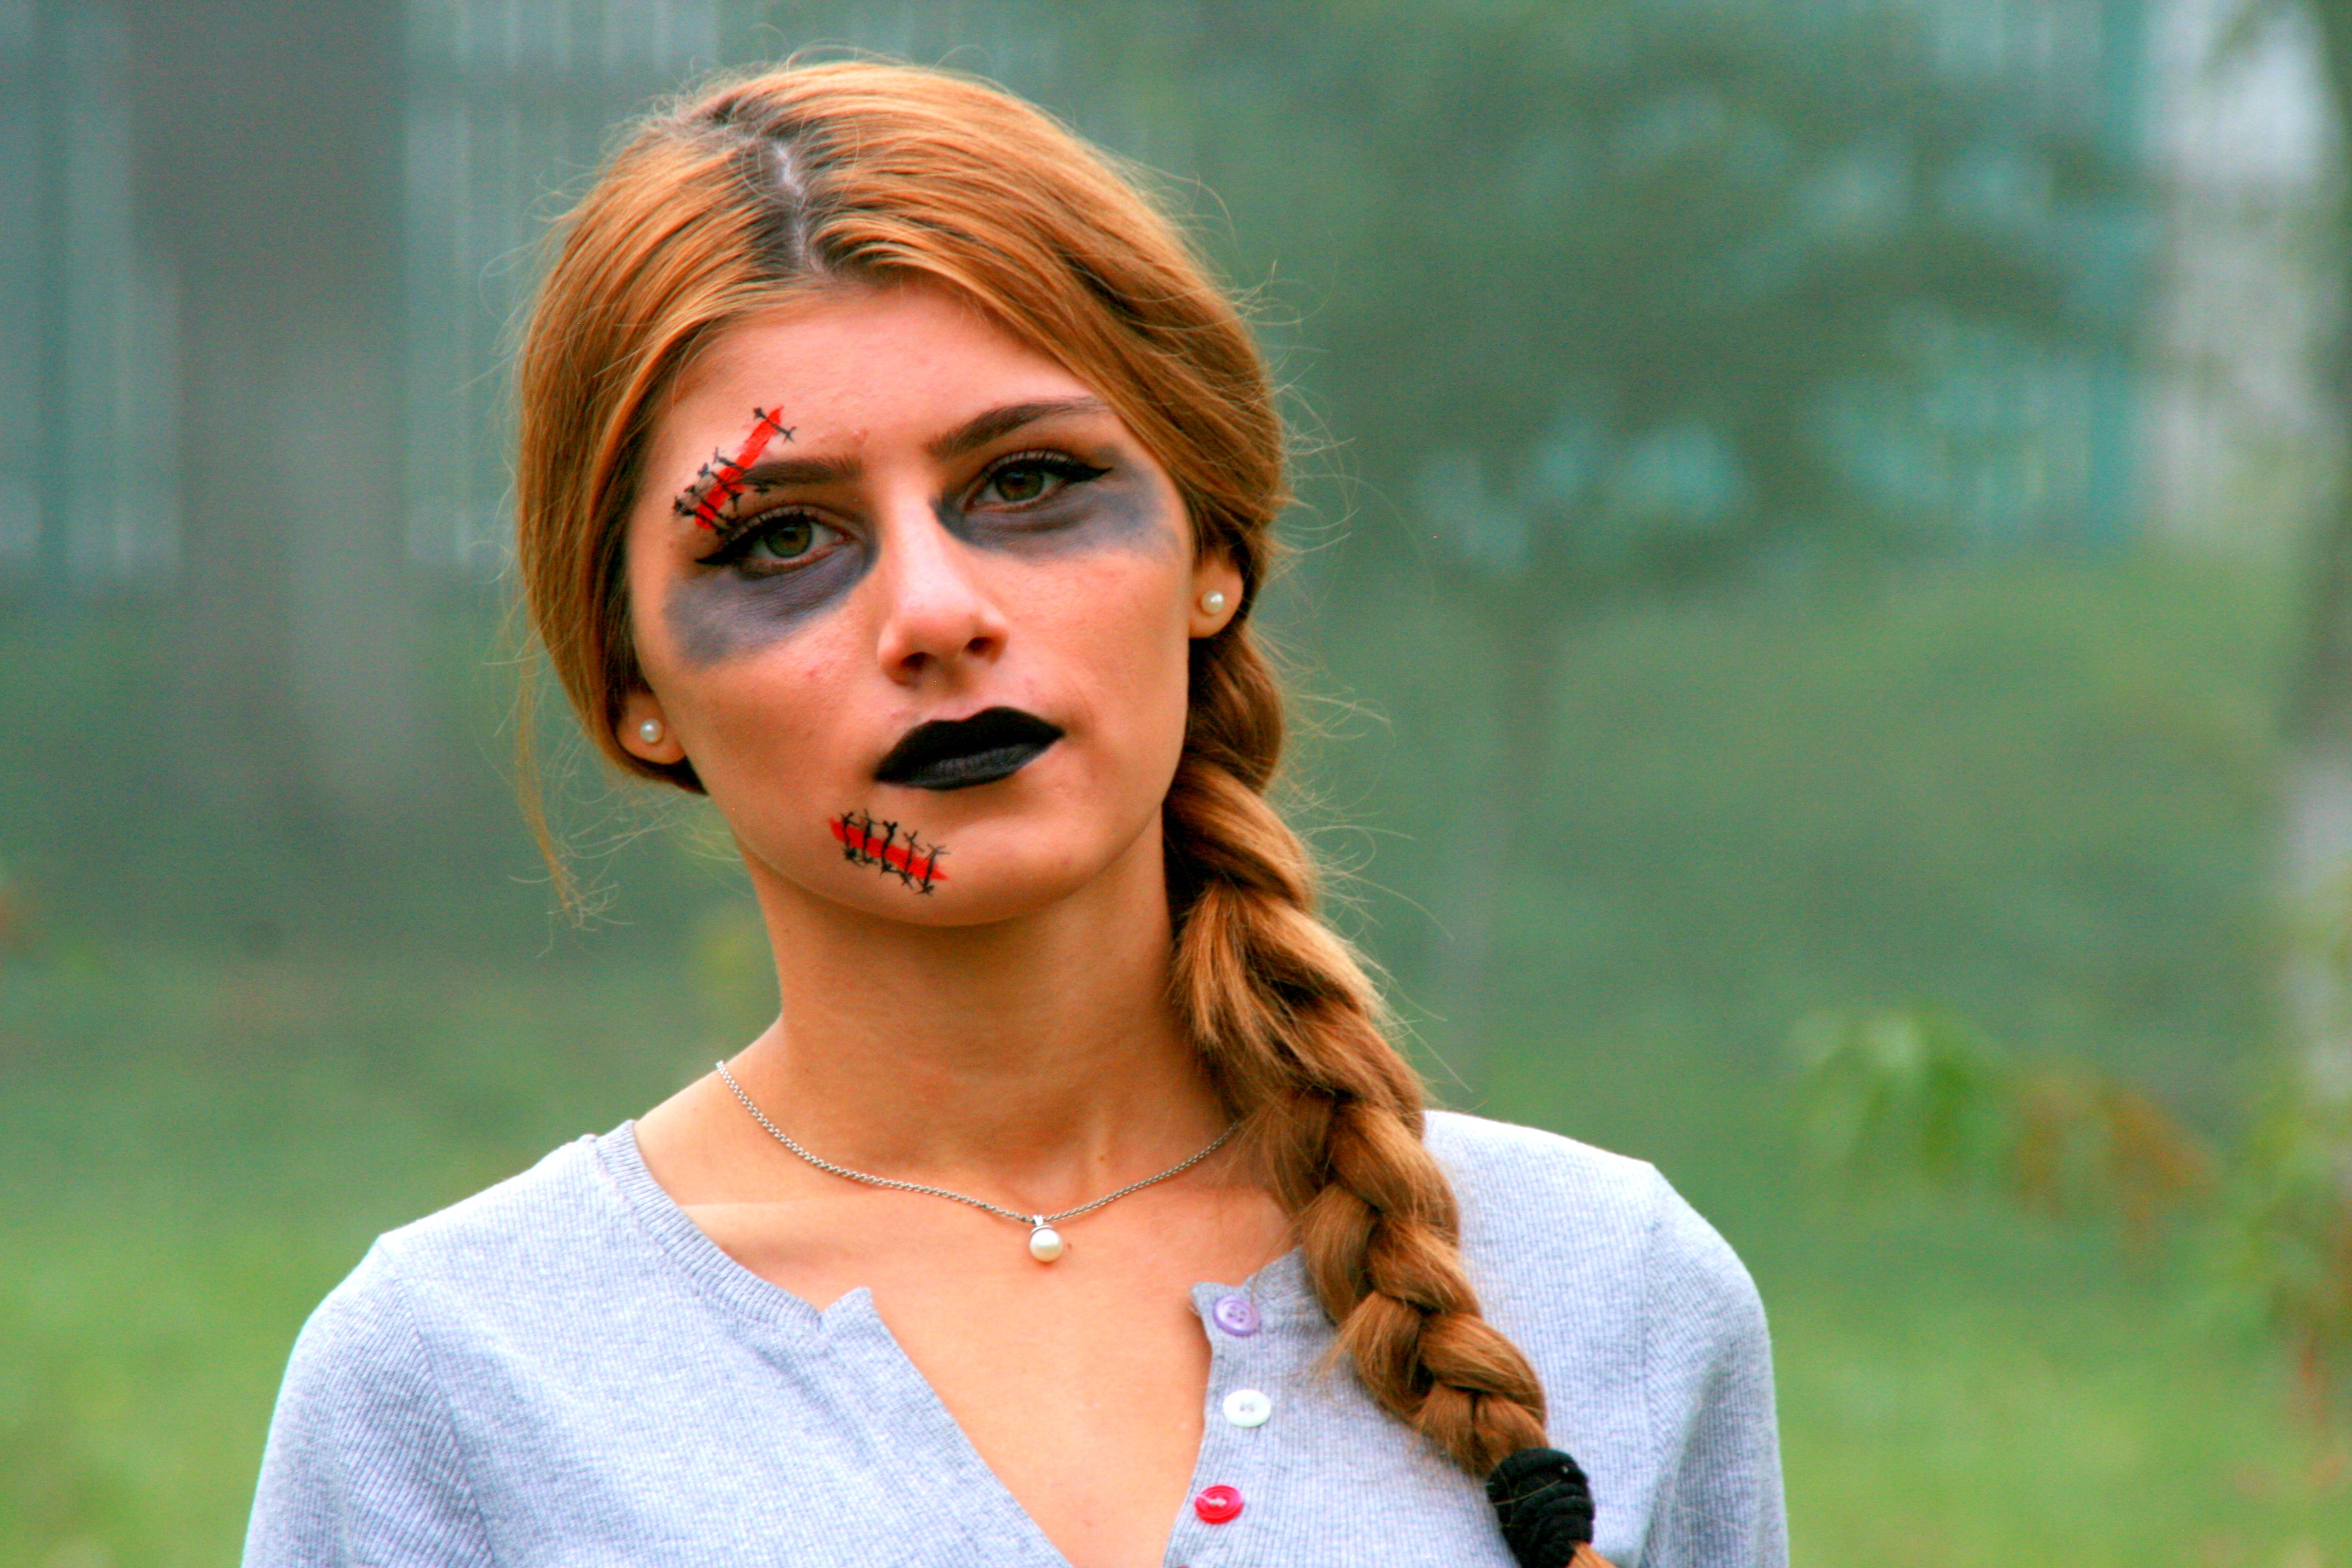
person, girl, woman, hair, photography, portrait, model, spring, halloween, fashion, lady, blonde, facial expression, hairstyle, smile, makeup, long hair, face, doll, eye, skin, beauty, blond, photo shoot, brown hair, portrait photography